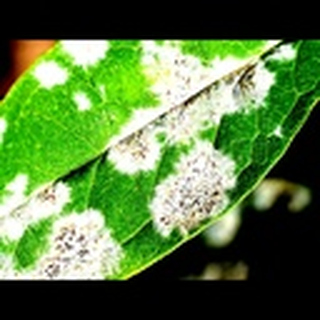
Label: cotton_powdery_mildew